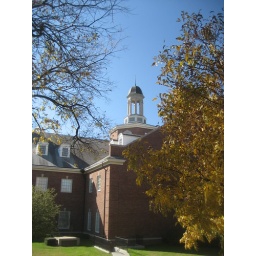
I kept walking around the trees on the left of that building, hoping for a clear shot of the tower